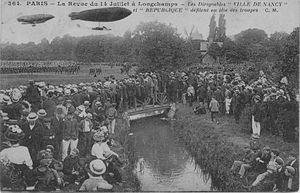
364. Paris - La Revue du 14 juillet à Longchamps - Les Dirigeables ""Ville de Nancy"" et ""République"" défilent en tête des troupes. C.M."
Le défilé militaire du 14 Juillet est une parade militaire organisée chaque année depuis 1880 à Paris à l'occasion de la fête nationale française. Le gouverneur militaire de Paris est responsable de l'organisation générale du défilé. Cette manifestation militaire invite parfois des unités de troupes armées étrangères à défiler aux côtés des armées françaises.
L'histoire de l'Armée de l'air française est à la fois celle des moyens aériens militaires et celle des supports à ces moyens. Elle débute avec l'aéronautique militaire.
Le dirigeable La République était un dirigeable militaire français, construit en 1908 et qui s'est écrasé en 1909.